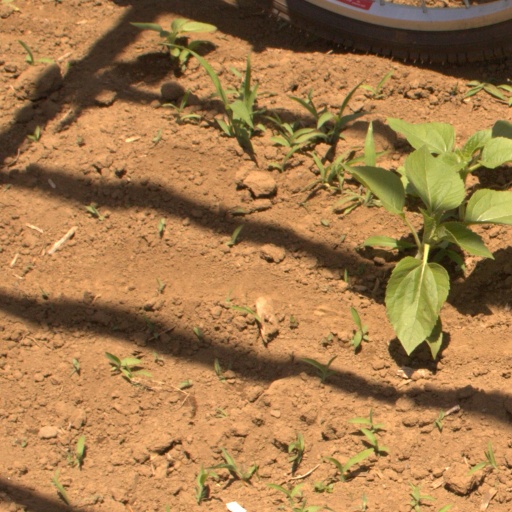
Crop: Jerusalem artichoke